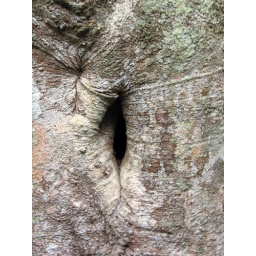
Hole in tree trunk in forest at Port Macquarie.